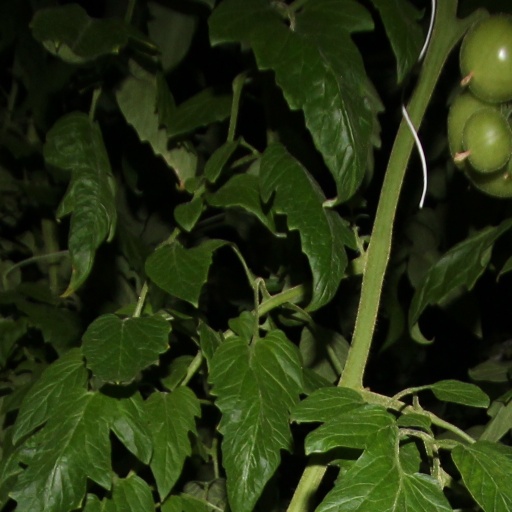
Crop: tomato